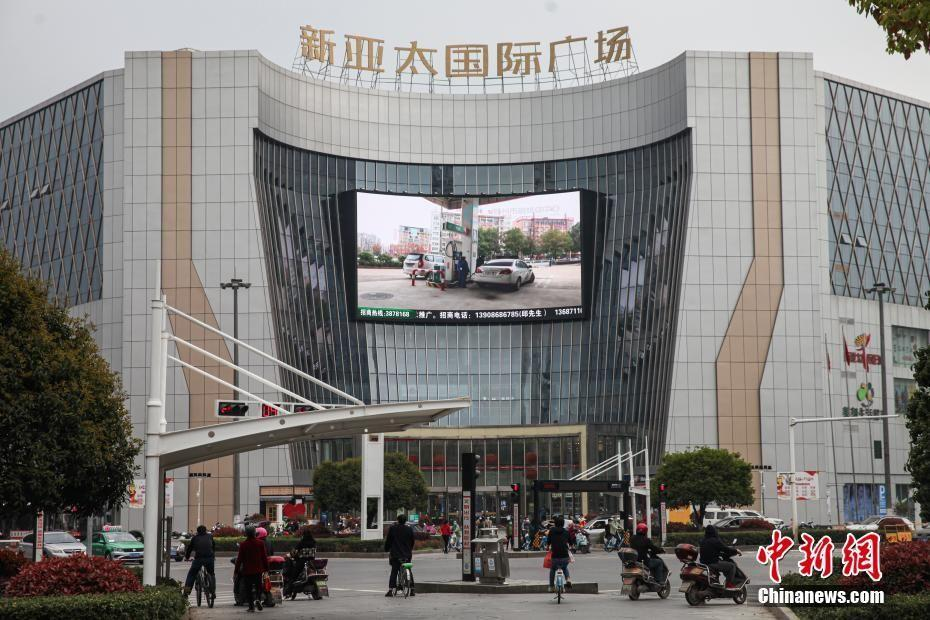
地标名称：新亚太国际广场
所在城市：鄂州市·鄂城区